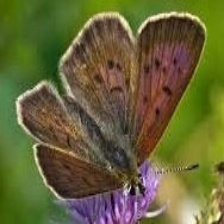
Species: PURPLISH COPPER
Butterfly family (ImageNet category): lycaenid_butterfly